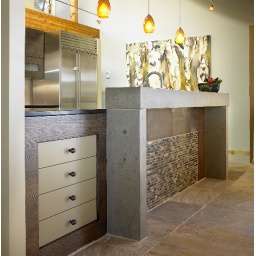
concrete bar in kitchen with barrel slate and bronnze tile insert. grey green feature cabinetry for napkins and candles